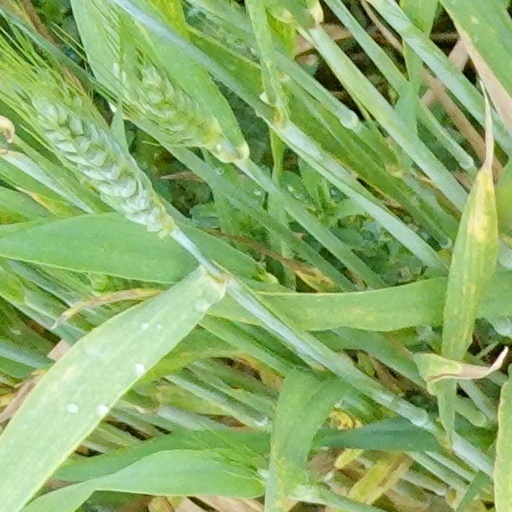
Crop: wheat